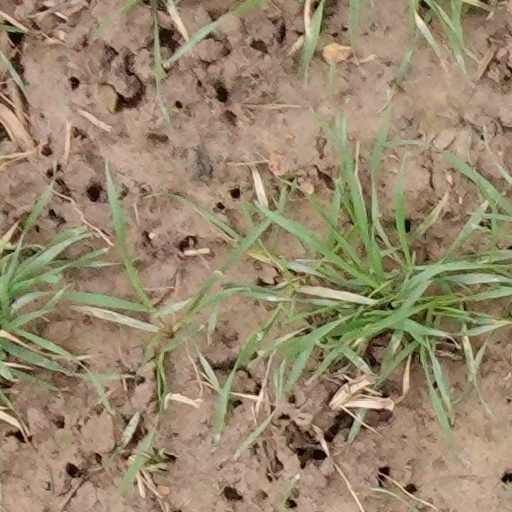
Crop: wheat